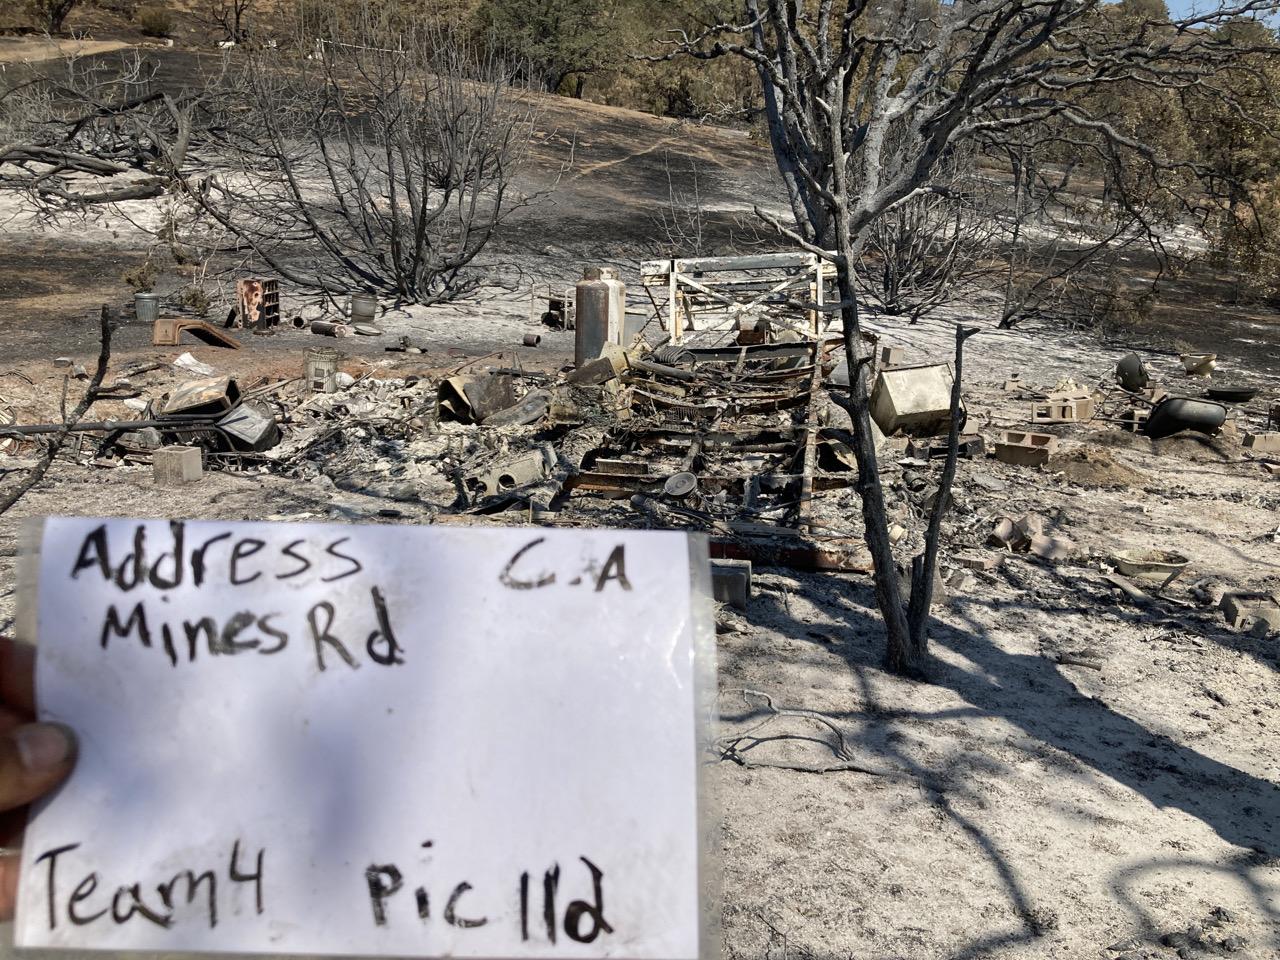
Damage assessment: destroyed